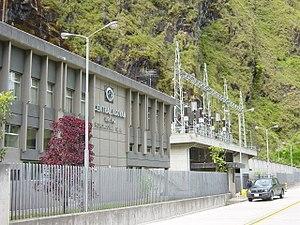
Baños de Agua Santa ou Baños, ville d'Équateur, située dans la province du Tungurahua, au pied du volcan du même nom, le long du fleuve Pastaza, à 1 840 m d'altitude. Elle compte 20 000 habitants. Elle fut fondée par les dominicains et son église est consacrée à la Virgen del Agua Santa.